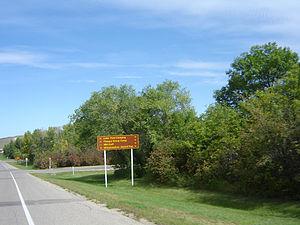
Le parc provincial d'Echo Valley est un parc provincial de la Saskatchewan au Canada situé à l'ouest de Fort Qu'Appelle dans la vallée de la Qu'Appelle entre les lacs Echo et Pasqua.
La Saskatchewan possède 35 parcs provinciaux gérés par le ministère des Parcs de la Culture et du Sport.